Germania (stamp)

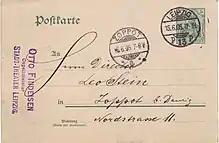
5 Pfennig postcard, sent from Leipzig to Zoppot (now Sopot in Poland) on 15 June 1905.

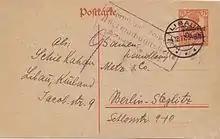
7½ Pfennig postcard with Ob. Ost overprint, sent from Libau (now Liepāja in Latvia) to Berlin on 4 December 1917. The rectangular stamp is a censor mark from Königsberg.

From 1900 onwards the Deutsche Reichspost issued several postal stationeries with imprinted Germania stamps. The most common one is a ‘Postkarte’ (postcard) with an imprinted 5 Pfennig stamp. In 1916 the German government introduced a tax on the postal traffic, the Reichsabgabe. This involved a raising of the postal rates and the 5 Pfennig postcard was replaced by a 7½ Pfennig postcard. In 1918 the Reichsabgabe was raised. Now the 10 Pfennig postcard for international mail had to be used for domestic mail too.